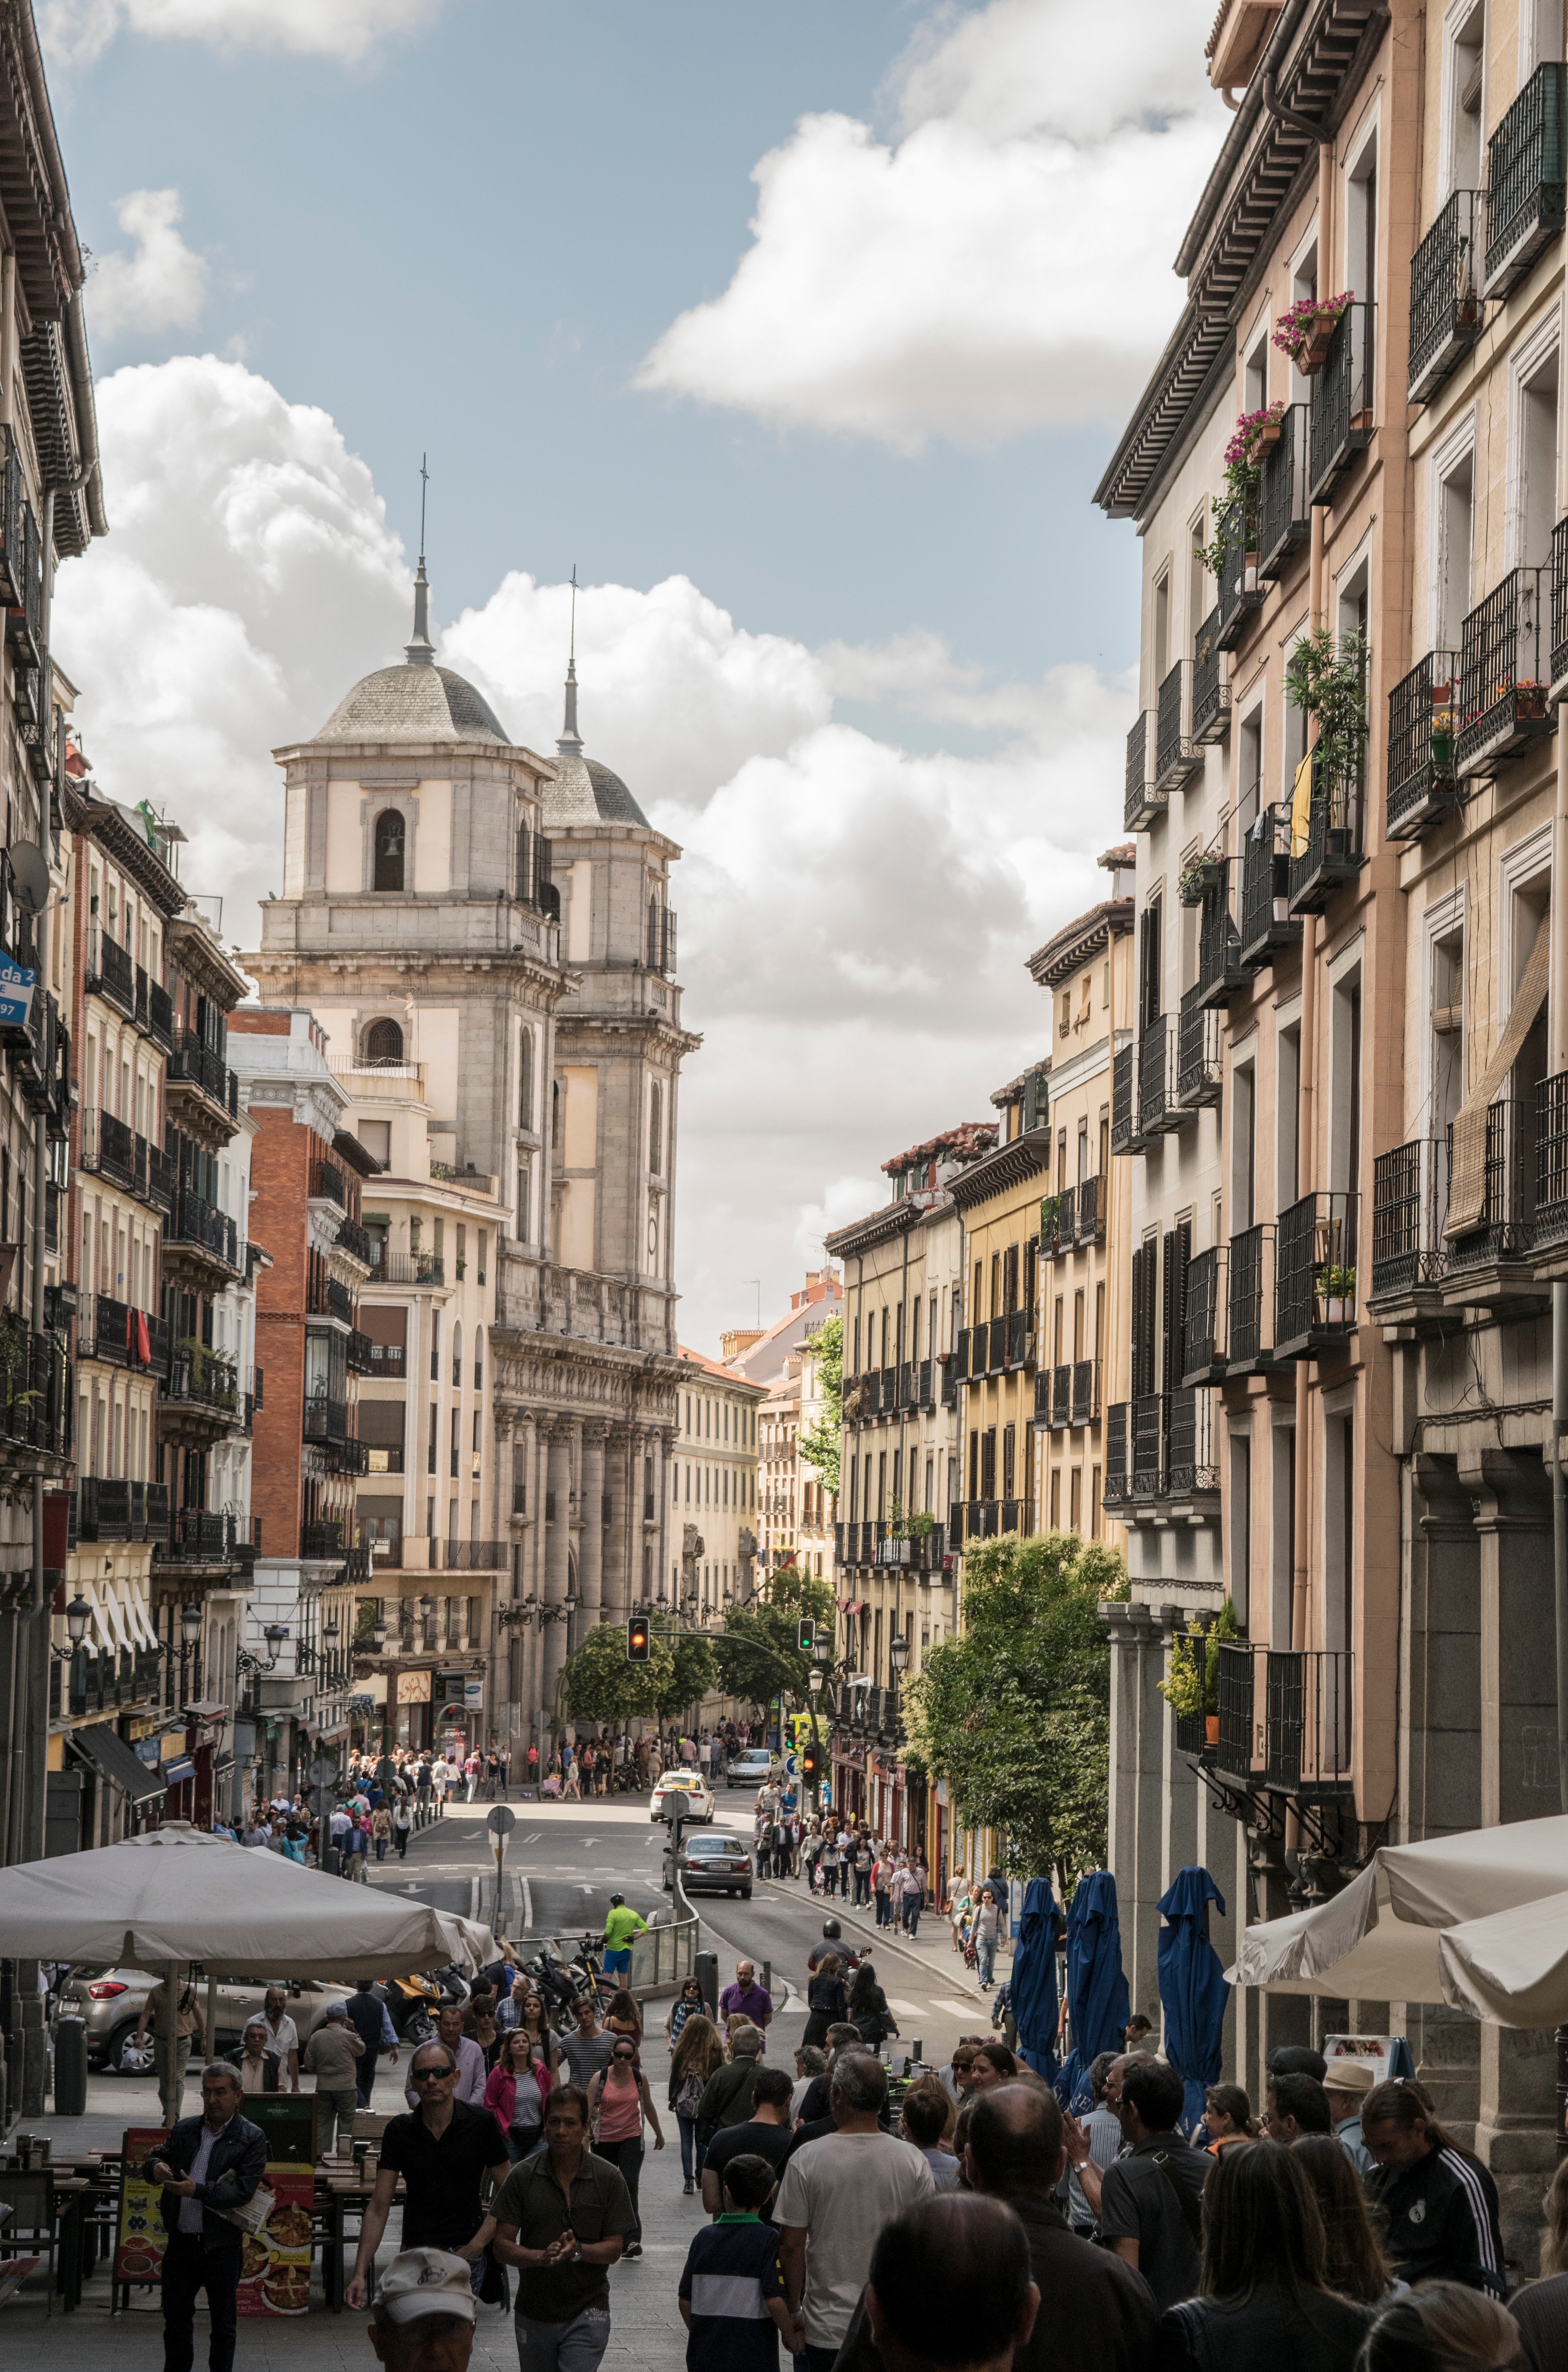
pedestrian, road, street, town, city, skyscraper, cityscape, downtown, plaza, waterway, infrastructure, town square, metropolis, neighbourhood, urban area, residential area, human settlement